A Honeymoon in Space

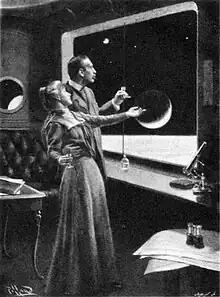
Original frontispiece by Harold H. Piffard

The newlyweds set out on their honeymoon in the "Astronef", equipped with spacesuits and accompanied by the ship's pilot Murgatroyd, and make their first stop at the Moon. There, they discover the ruins of a civilization and the skeletons of giants. What little life still exists on the Moon has devolved to a beast-like state and is found only in the deepest craters where small amounts of air and water remain.